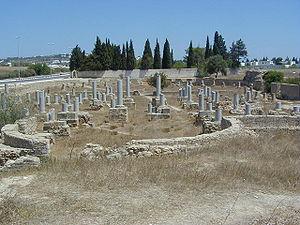
Basilique Damous el Karita de Carthage, vue de l'ouest
La Tunisie, en forme longue la République tunisienne, est un État d'Afrique du Nord bordé au nord et à l'est par la mer Méditerranée, à l'ouest par l'Algérie avec 965 kilomètres de frontière commune et au sud-sud-est par la Libye avec 459 kilomètres de frontière. Sa capitale Tunis est située dans le nord-est du pays, au fond du golfe du même nom. Plus de 30 % de la superficie du territoire est occupée par le désert du Sahara, le reste étant constitué de régions montagneuses et de plaines fertiles.
Le site archéologique de Carthage est un site dispersé dans la ville actuelle de Carthage et classé au patrimoine mondial de l'Unesco depuis 1979.
L'histoire de Carthage n'est guère facile à étudier du moins dans sa composante phénico-punique en raison de son assujettissement par les Romains à la fin de la Troisième guerre punique en 146 av. J.-C. Il ne reste en effet que peu de sources primaires carthaginoises et celles disponibles soulèvent davantage de questions qu'elles n'aident à la compréhension de l'histoire de la ville qui se posa en rivale de Rome.